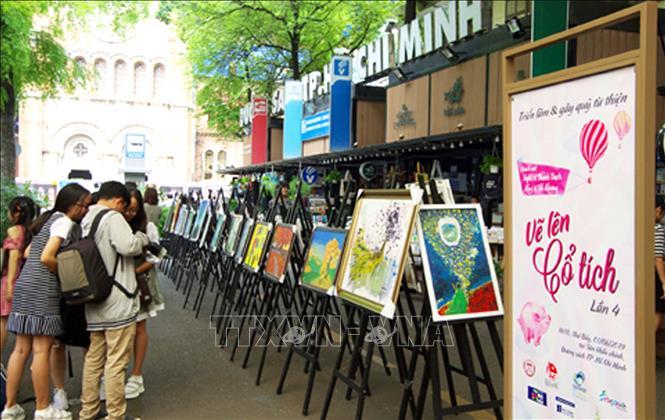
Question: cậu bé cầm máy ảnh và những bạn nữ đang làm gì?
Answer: đang xem ảnh vừa chụp